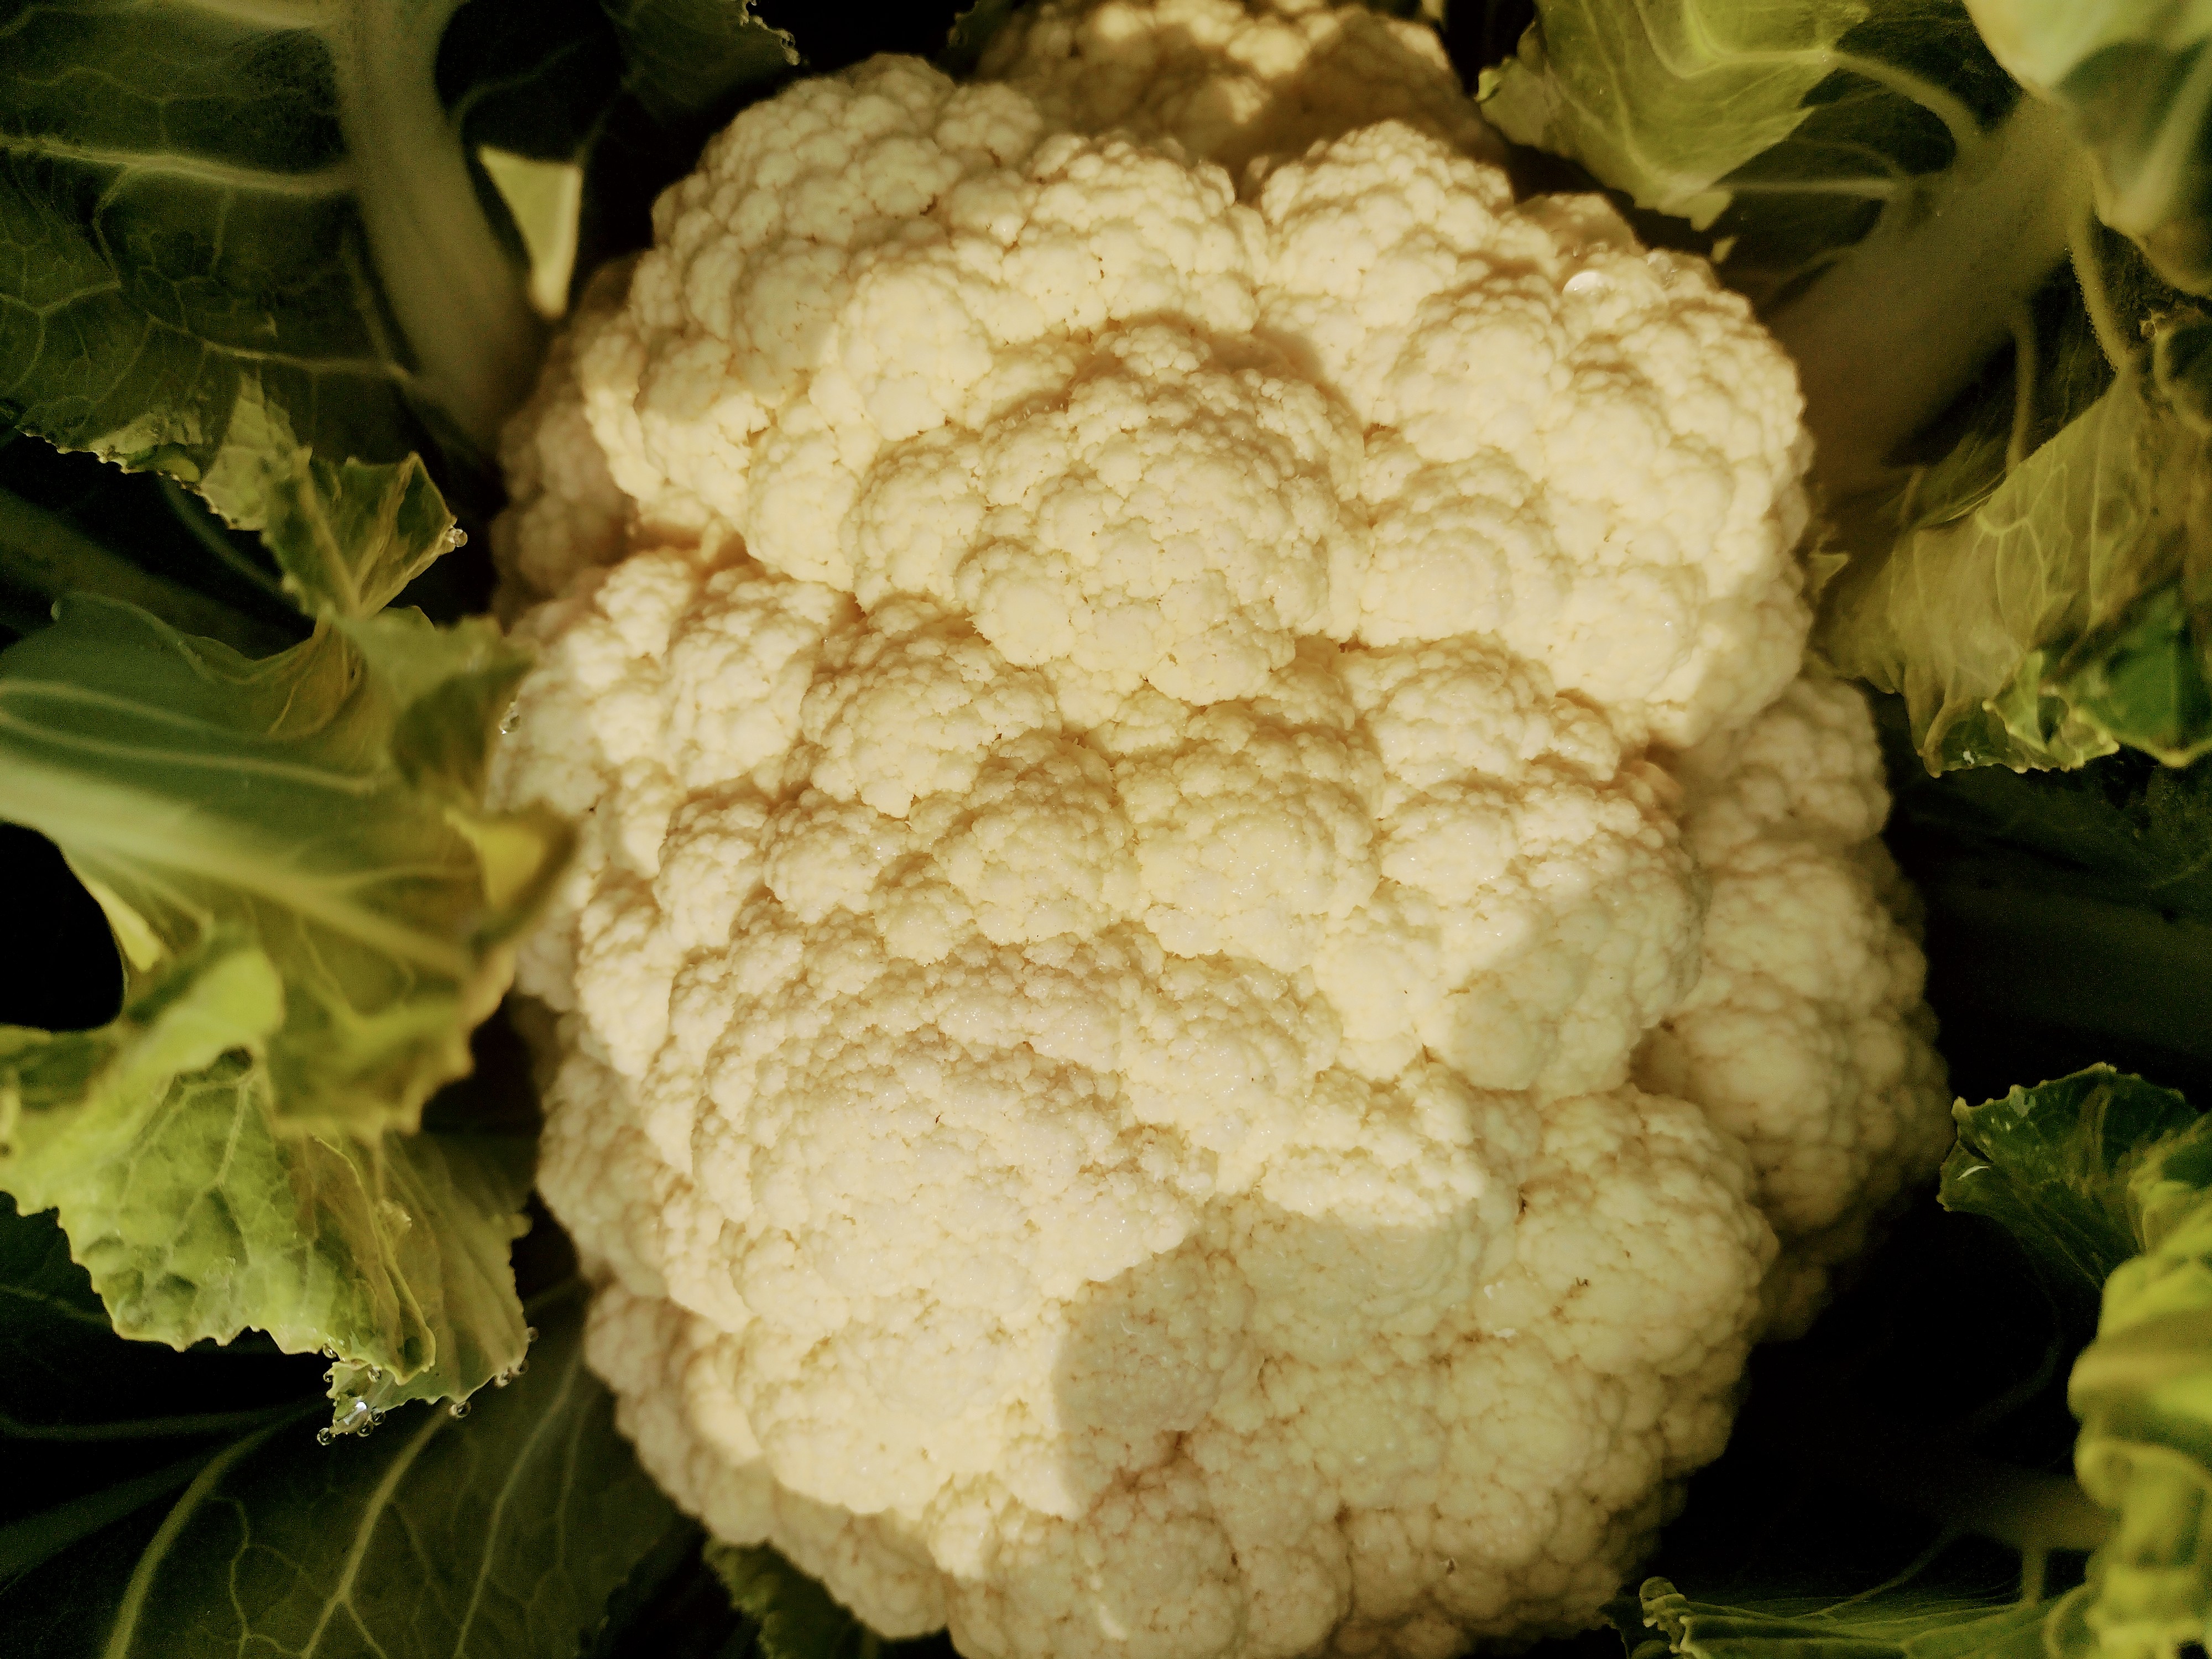
Label: No disease